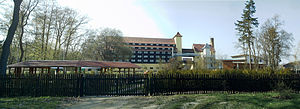
Jatznick / Geografi / Virksomheder
Forstsamendarre Jatznick
Jatznick er en by og kommune i det nordøstlige Tyskland, beliggende i Amt Uecker-Randow-Tal i den sydøstlige del af Landkreis Vorpommern-Greifswald. Landkreis Vorpommern-Greifswald ligger i delstaten Mecklenburg-Vorpommern.